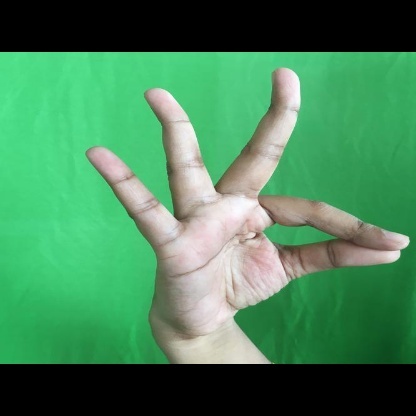
Mudra: Hamsasyam